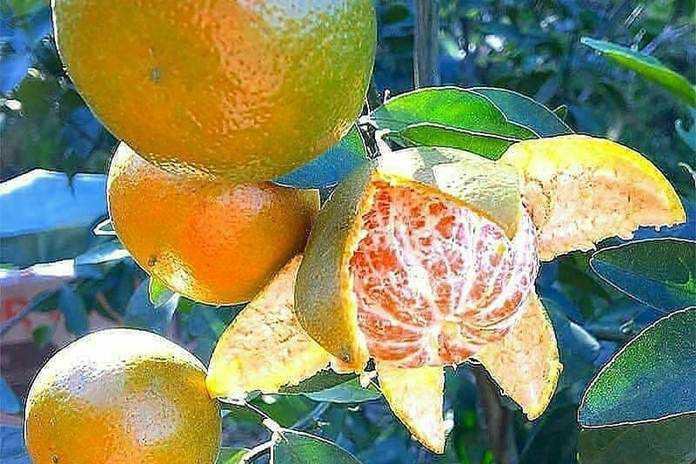
Label: Orange